Finnish Lakeland

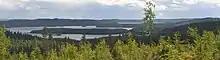
Lake Päijänne from Paasivuori hill in Central Finland

Finnish Lakeland or the Finnish lake district ("Lake Finland") is a large landscape region in central eastern Finland.